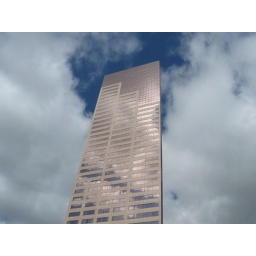
The big pink in paper form.